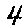
Label: 4